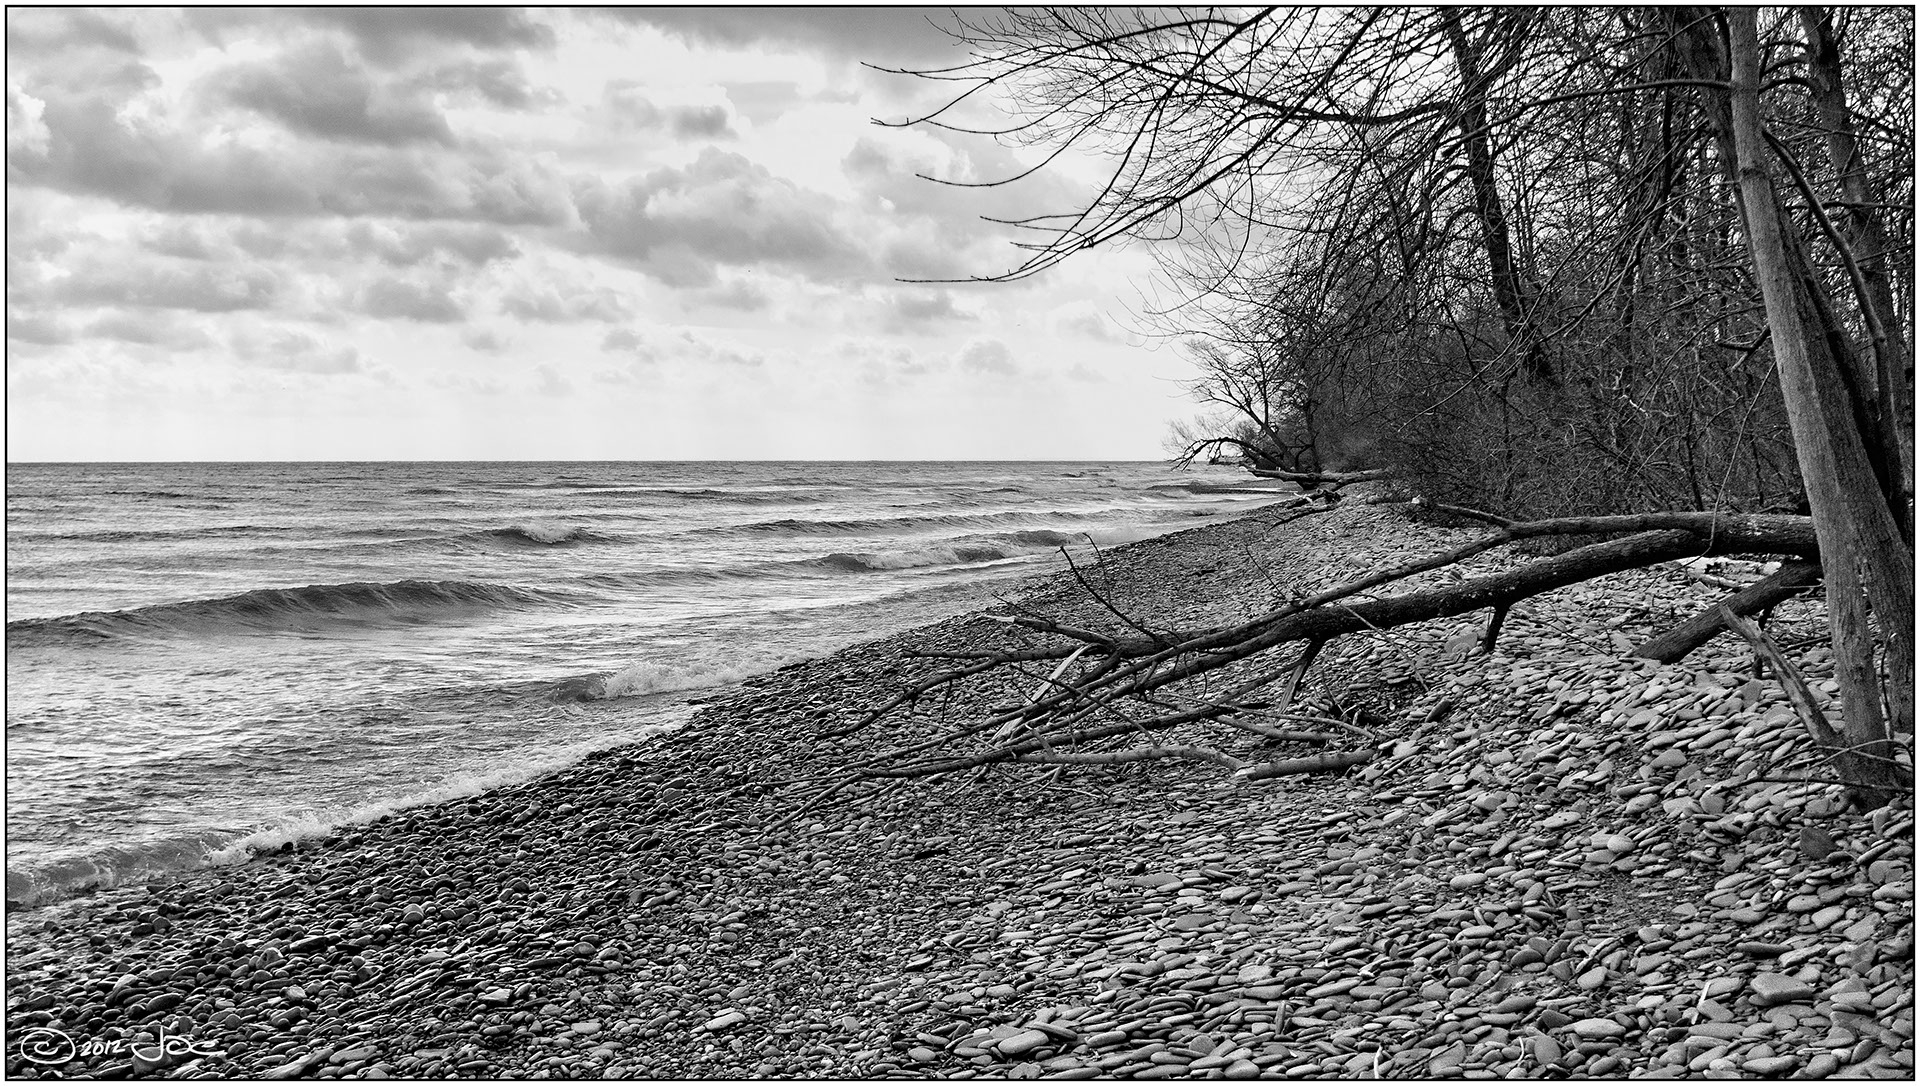
tree, winter, black and white, photography, lake, weather, monochrome, mississauga, ontario, nikcolorefex, monochrome photography, atmospheric phenomenon